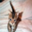
Label: cat